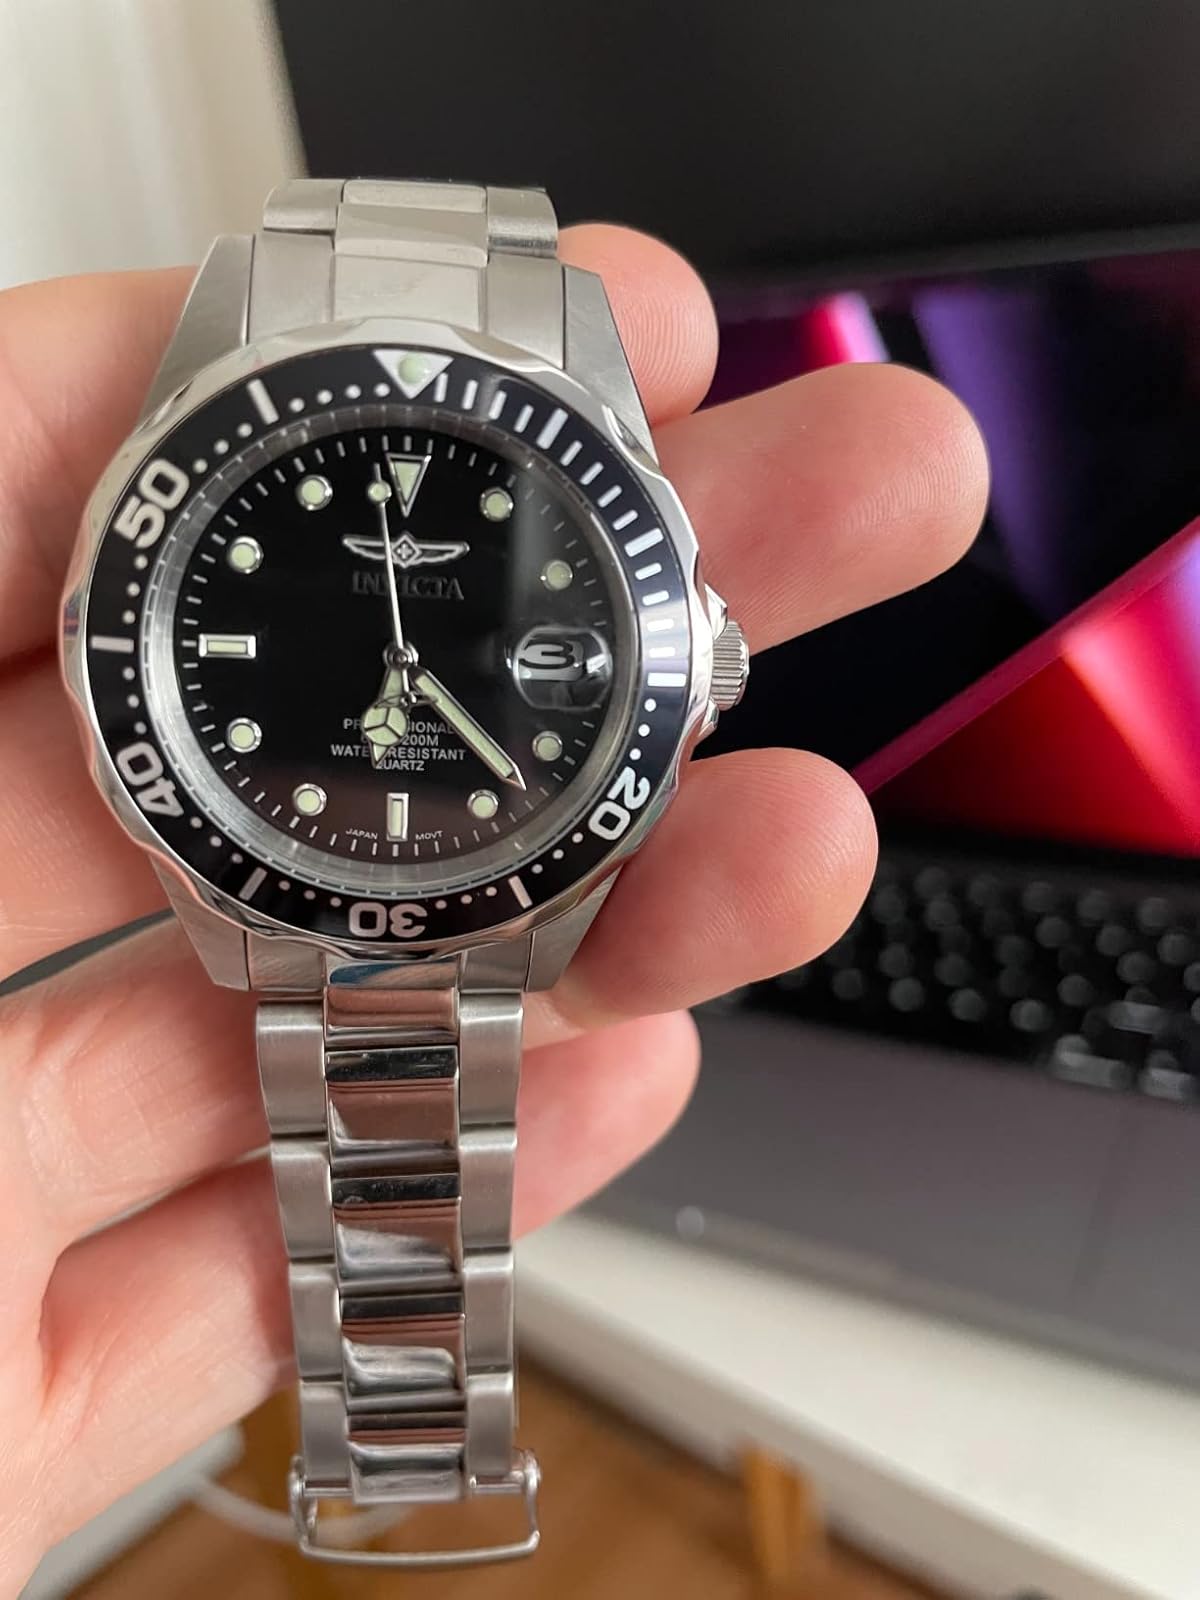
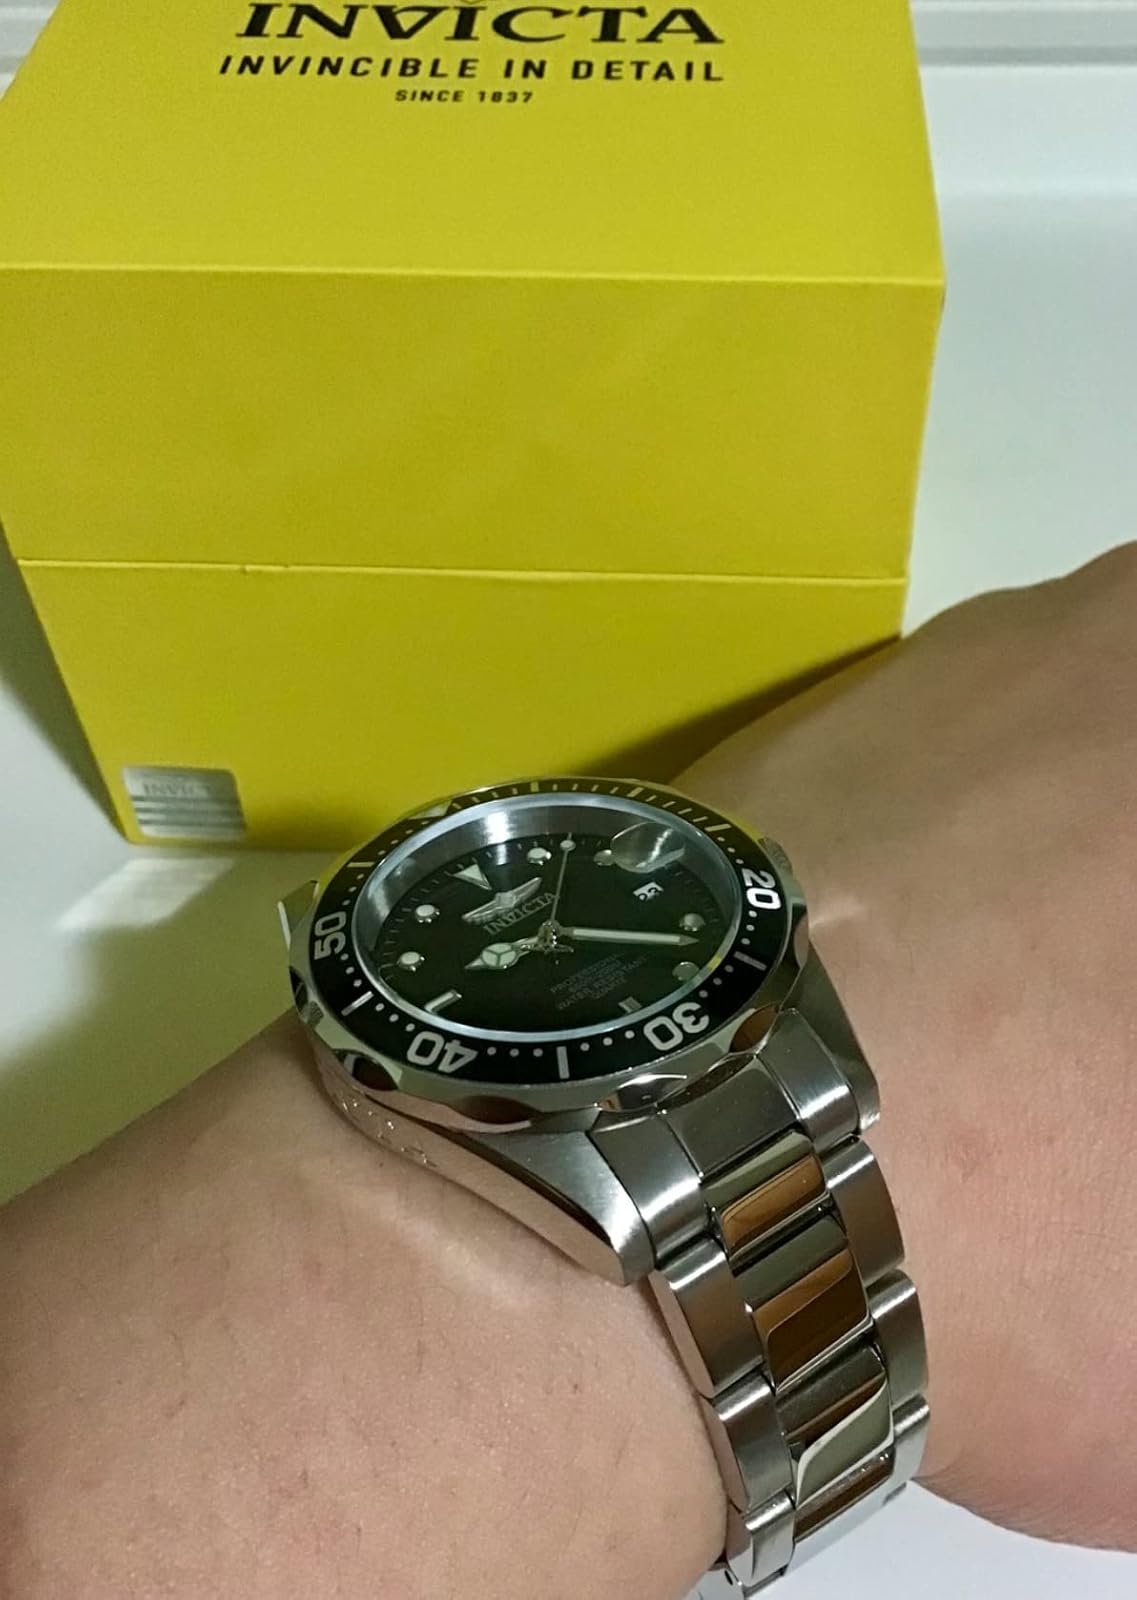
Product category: accessories_watch
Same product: yes